Political views of American academics

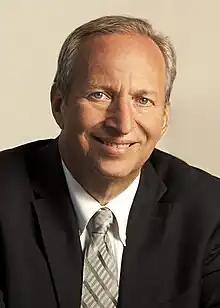
Lawrence Summers has said: "As someone who is a strong Democrat and is a liberal, and does not think that we have won the argument with the country over the last 40 years, rather to the contrary, it makes me wonder whether if you do not engage in intense dialogue with those whom you disagree with... whether your own arguments will be sharpened and honed to maximum effect."

Rothman, Kelly-Woessner, and Woessner also found in 2010 that 33% of conservative faculty say they are "very satisfied" with their careers, while 24% of liberal faculty say so. Over 90% of Republican-voting professors said that they would still become professors if they could do it all over again. The authors concluded that, although such numbers are not definitive as to how faculty members feel that they have been treated, they provide some evidence against the idea that conservative faculty members are systematically discriminated against. Woessner and Kelly-Woessner also examined what might have given rise to the differences in the numbers of liberals and conservatives. They looked at the choices made by undergraduate students when planning future careers. They found that there were no differences in intellectual ability between conservative and liberal students, but that liberal students were significantly more likely to choose to pursue PhD degrees and academic careers, whereas conservative students of identical academic accomplishments were more likely to pursue business careers. They concluded that the greater numbers of liberal than conservative professors could be accounted for by self-selection in career paths, rather than by bias in hiring or promotion.